Greek refugees

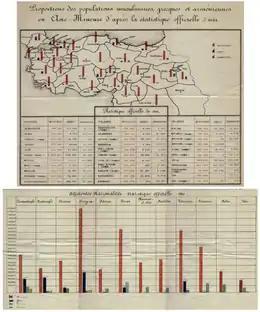
The archive document of 1914 Census of the Ottoman Empire. Total population (sum of all millets) was 20,975,345 and the Greek population before the Balkan wars were 2,833,370 (1909 census) was dropped to 1,792,206 (due to loss of lands to Greece) in 1914 census; published also by Stanford J. Shaw.

1914 Ottoman census, which followed the 1909 census, showed a steep decrease of the Greek population by almost 1 million between these years due to loss of lands (with their population) to Greece after the Balkan Wars. The argument that Greeks constituted the majority of the population of Anatolia claimed by Greece during Greco-Turkish War (1919–1922) has been contested by a number of historians. In their book about the British foreign policy of World War I and post war years, Cedric James Lowe and Michael L. Dockrill argued that: "Greek claims were at best debatable, [they were] perhaps a bare majority, more likely a large minority in the Smyrna Vilayet, which lay in an overwhelmingly Turkish Anatolia." The estimations of the Ecumenical Patriarchate, the Greek state and various Western sources, place their number much higher. The number of Greeks excluded from the population exchange was about 300,000 (270,000 living in Istanbul). There are not exact figures of the refugee population in Greece.